Parkland high school shooting

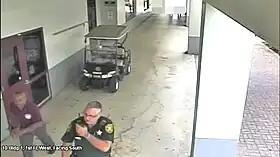
BCSO deputy Scot Peterson outside Building 12 during the shooting

Upon entering the building, Cruz rapidly assembled his weapon at the base of a stairwell adjacent to the first floor classrooms. As he did so, he was interrupted by a student named Christopher McKenna, whom Cruz informed: "[You'd] better get out of here, something bad's about to happen." McKenna fled the building and notified staff members of the unfolding threat. Cruz then entered the first floor hallway, where he observed three students—Martin Anguiano, Gina Montalto, and Luke Hoyer—who were in the hallway outside room 1215. He killed all three in the hallway at 2:21 p.m., with another student within the hallway, 15-year-old Ashley Baez, wounded once in her upper leg. He then fired through the windows of four closed classroom doors, killing six more students and wounding thirteen others. Two staff members were also killed on the first floor of the building.